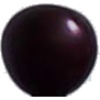
Label: Cherry Wax Black 1